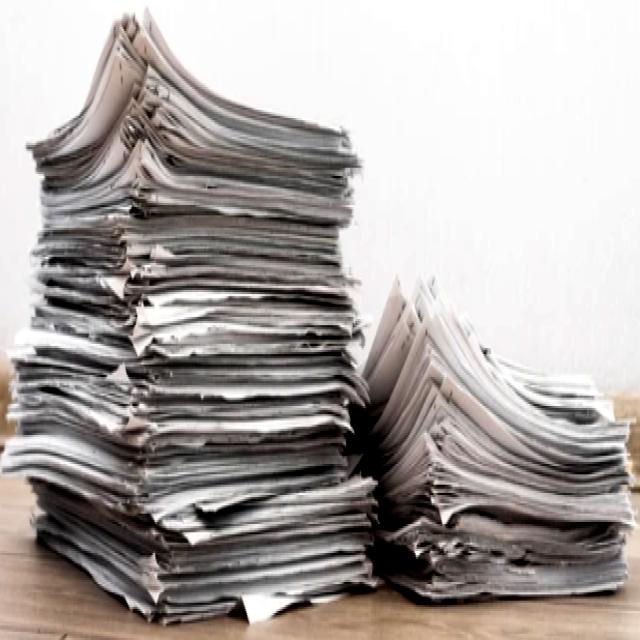
Label: Paper